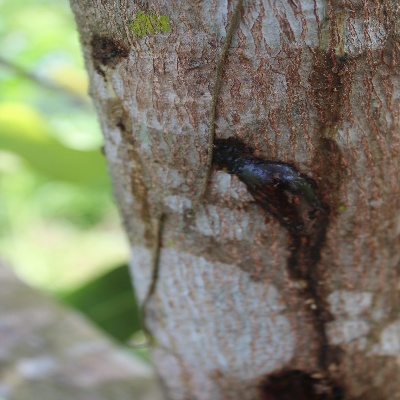
Crop: Cashew
Condition: gumosis